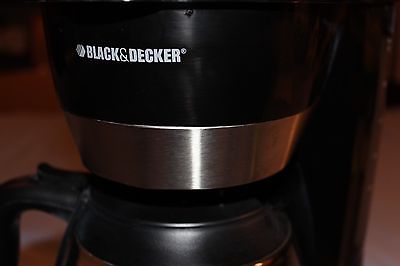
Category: coffee maker